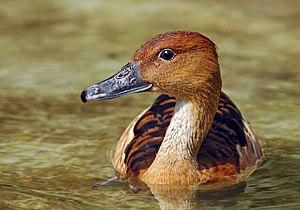
Dendrocygne fauve (Dendrocygna bicolor)